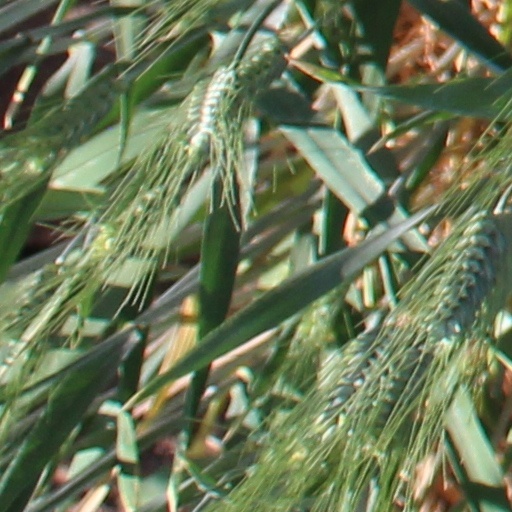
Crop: wheat